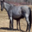
Label: horse